Nissan Stadium (Yokohama)

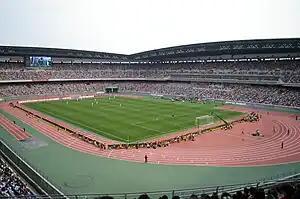
Inside the stadium

The , currently known as for sponsorship reasons, is a multi-purpose stadium in Yokohama, Kanagawa Prefecture, Japan, which opened in March 1998. It is the home stadium of Yokohama F. Marinos of the J1 League.